Steal Big Steal Little

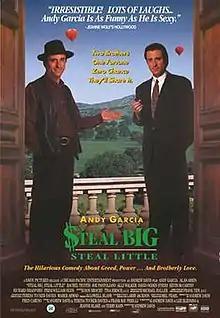
Canadian theatrical release poster

Steal Big Steal Little is a 1995 American comedy film directed by Andrew Davis and starring Andy García in dual roles. It also features Alan Arkin and Joe Pantoliano.